Martin Romualdez

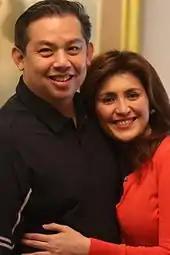
Romualdez with his wife Yedda in 2011

Romualdez was first elected as representative of Leyte's first district in 2007. He was re-elected in 2010 and in 2013.